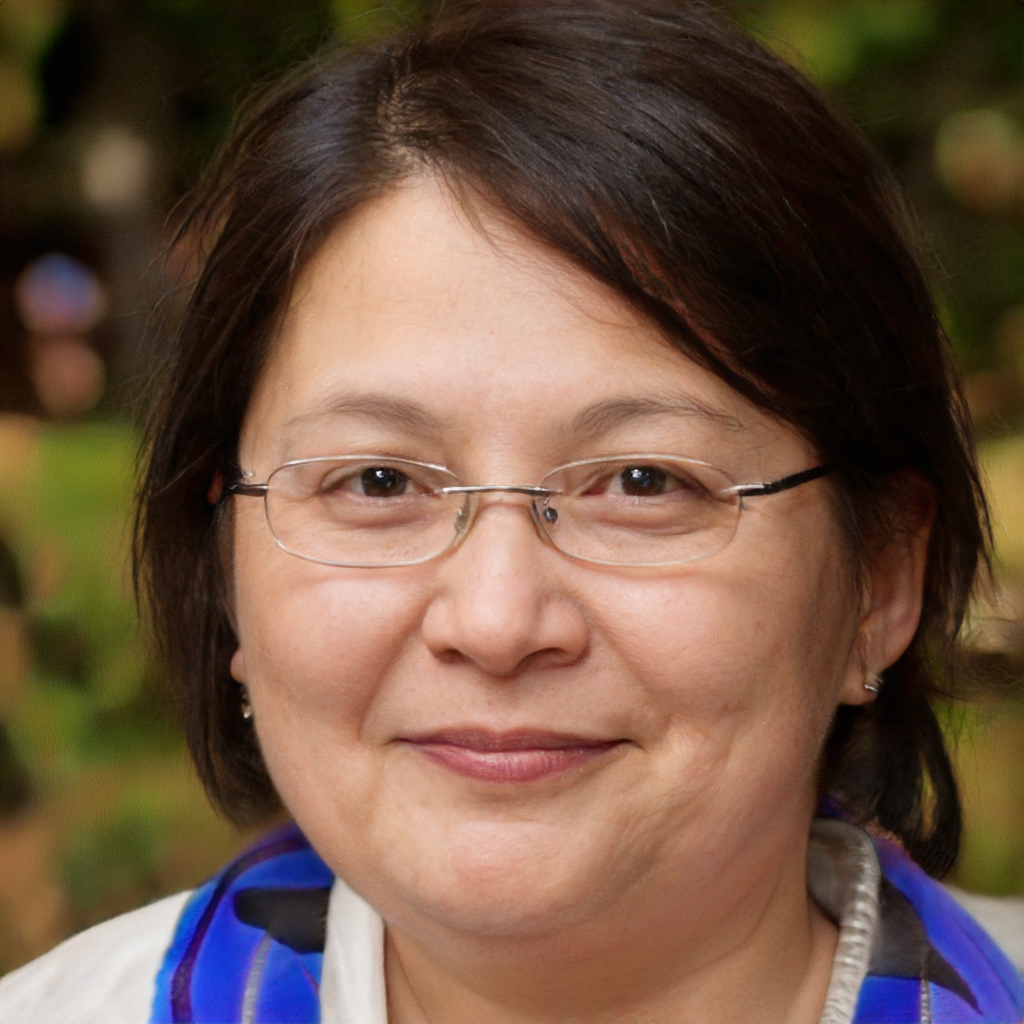
Portrait style: Real Portrait